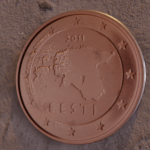
Coin value: 2cents
Country: et
Edition: standard